Islamization of Egypt

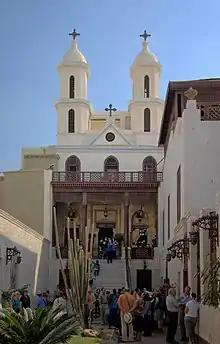
The Hanging Church in Old Cairo was founded in the third century, making it one of the oldest churches in Egypt.

In the mid 7th century, the Rashidun Caliphate successfully conquered Egypt from the Byzantine Empire. This ended seven centuries of mostly uninterrupted Roman rule over Egypt. However, local resistance by the Egyptians occurred during the Umayyad Caliphate that lasted until at least the ninth century.